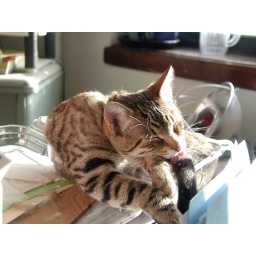
Freddy sleeping in a strawberry box